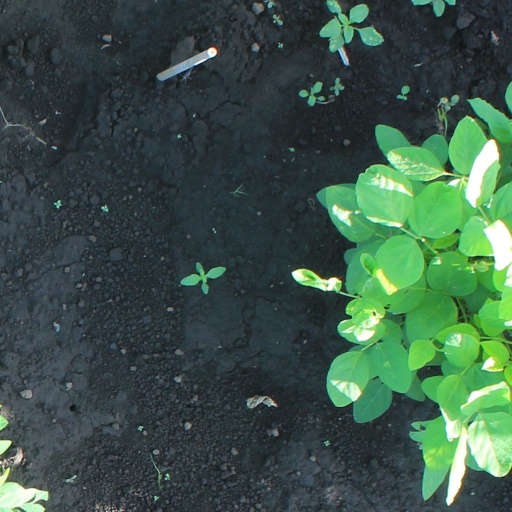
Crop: soybean